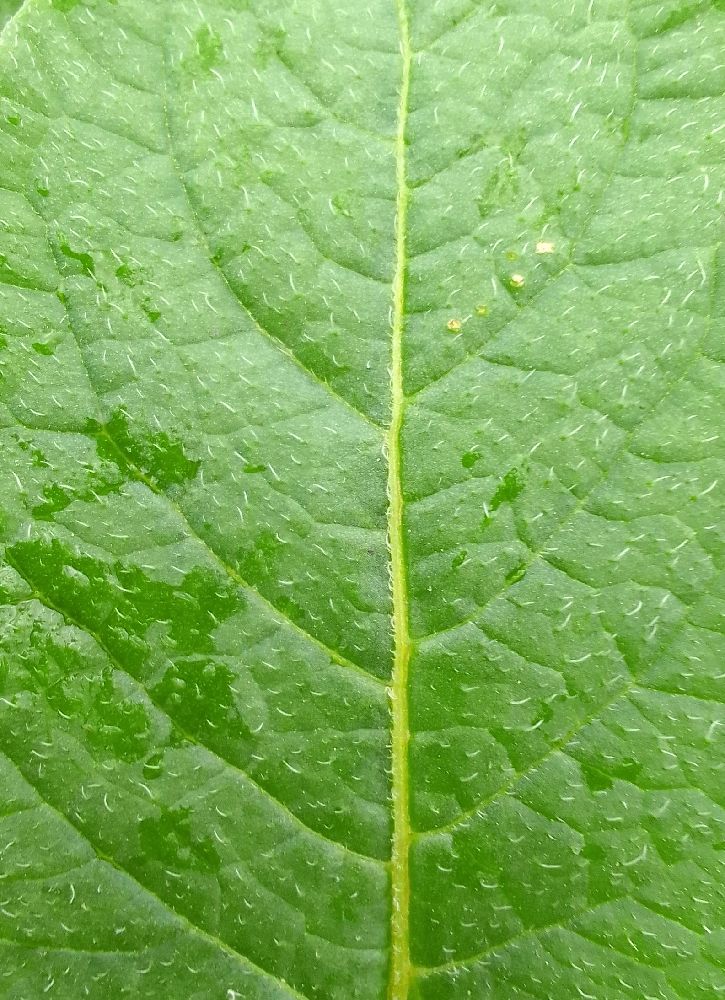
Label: Healthy